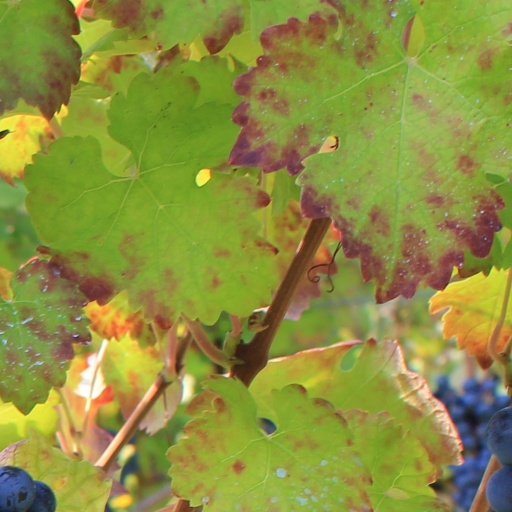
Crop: grape